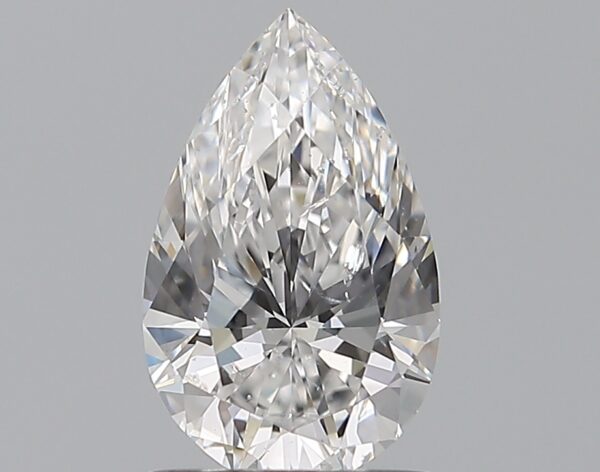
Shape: pear
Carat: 0.95
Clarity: SI2
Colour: E
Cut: EX
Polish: EX
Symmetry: VG
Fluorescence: F
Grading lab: GIA
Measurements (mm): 8.75 x 5.45 x 3.41